Candidates of the 2018 Lebanese general election

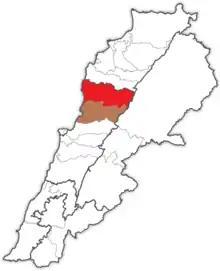
The Mount Lebanon I electoral district. The electoral district consists of two minor districts, the Byblos (in red, covering Byblos district) and Kesrwan (in brown, covering Kesrwan district).

In Byblos–Kesrwan electoral district 5 lists were registered. The lists in the fray are the "Strong Lebanon" (supported by Free Patriotic Movement), the "National Solidarity" (Hezbollah), the "Anna al-Qarar" list (alliance between Kataeb Party, Fares Souhaid, Farid Heikal Al Khazen and independents, supported by Marada Movement), the "Clear Change" list (supported by Lebanese Forces) and the "Kulluna Watani" (We are all National) list.